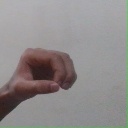
अक्षर: औ